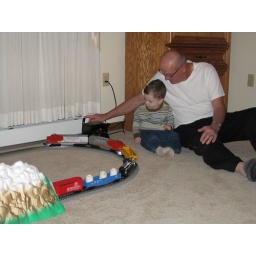
This 1964 Lionel train was a present from Grandma to P-Pa.  At Grandma and P-Pa Sedlars' house in Austintown, OH